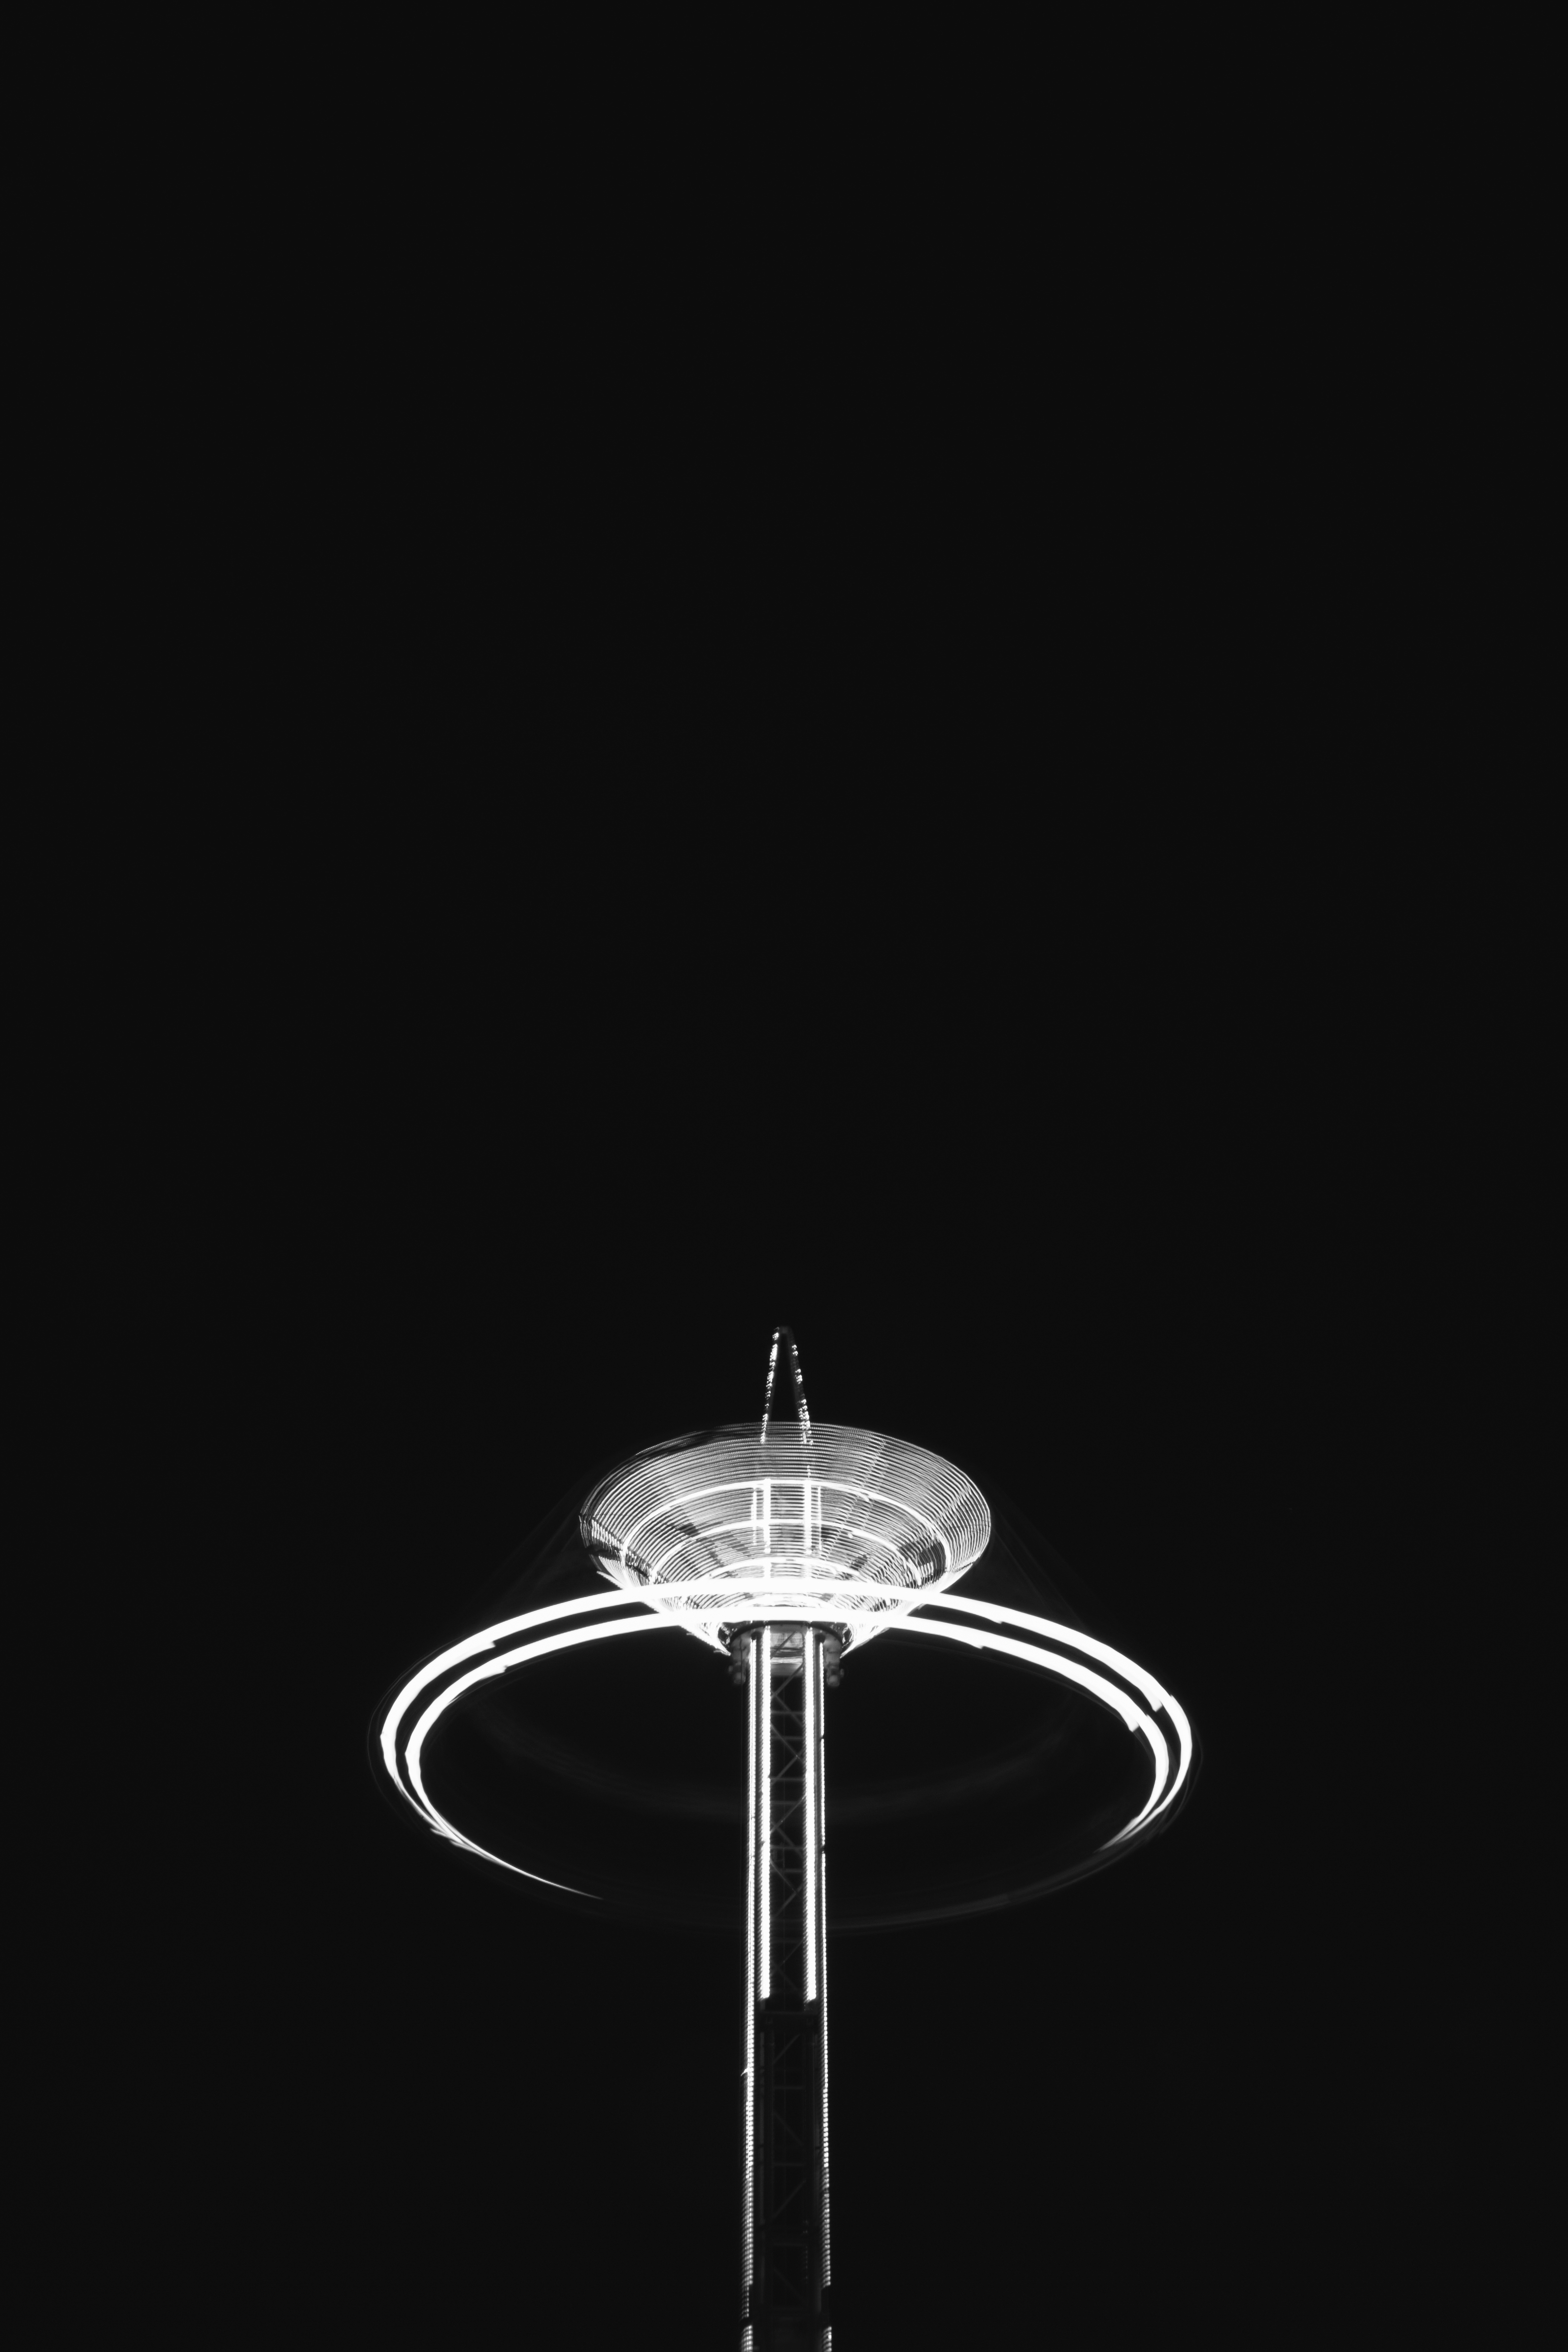
light, black and white, ride, darkness, black, lighting, circle, jewellery, light fixture, monochrome photography, fashion accessory, balc and white, fairground rise